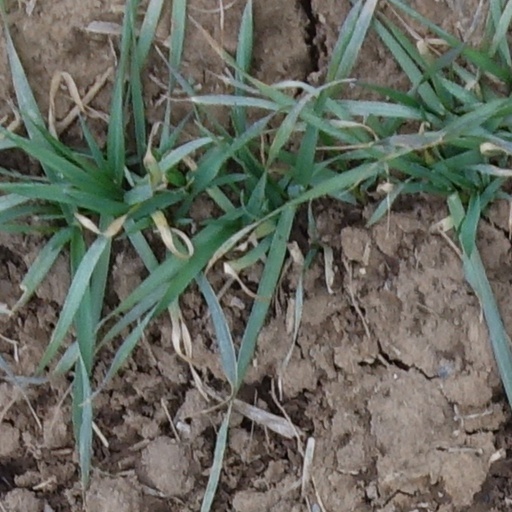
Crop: wheat